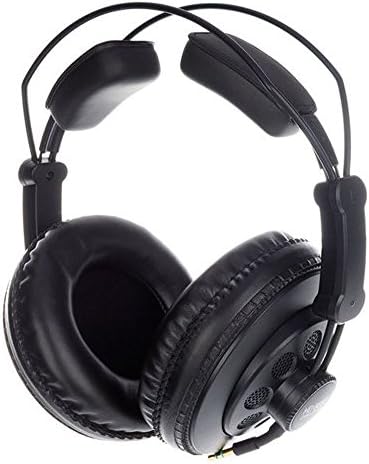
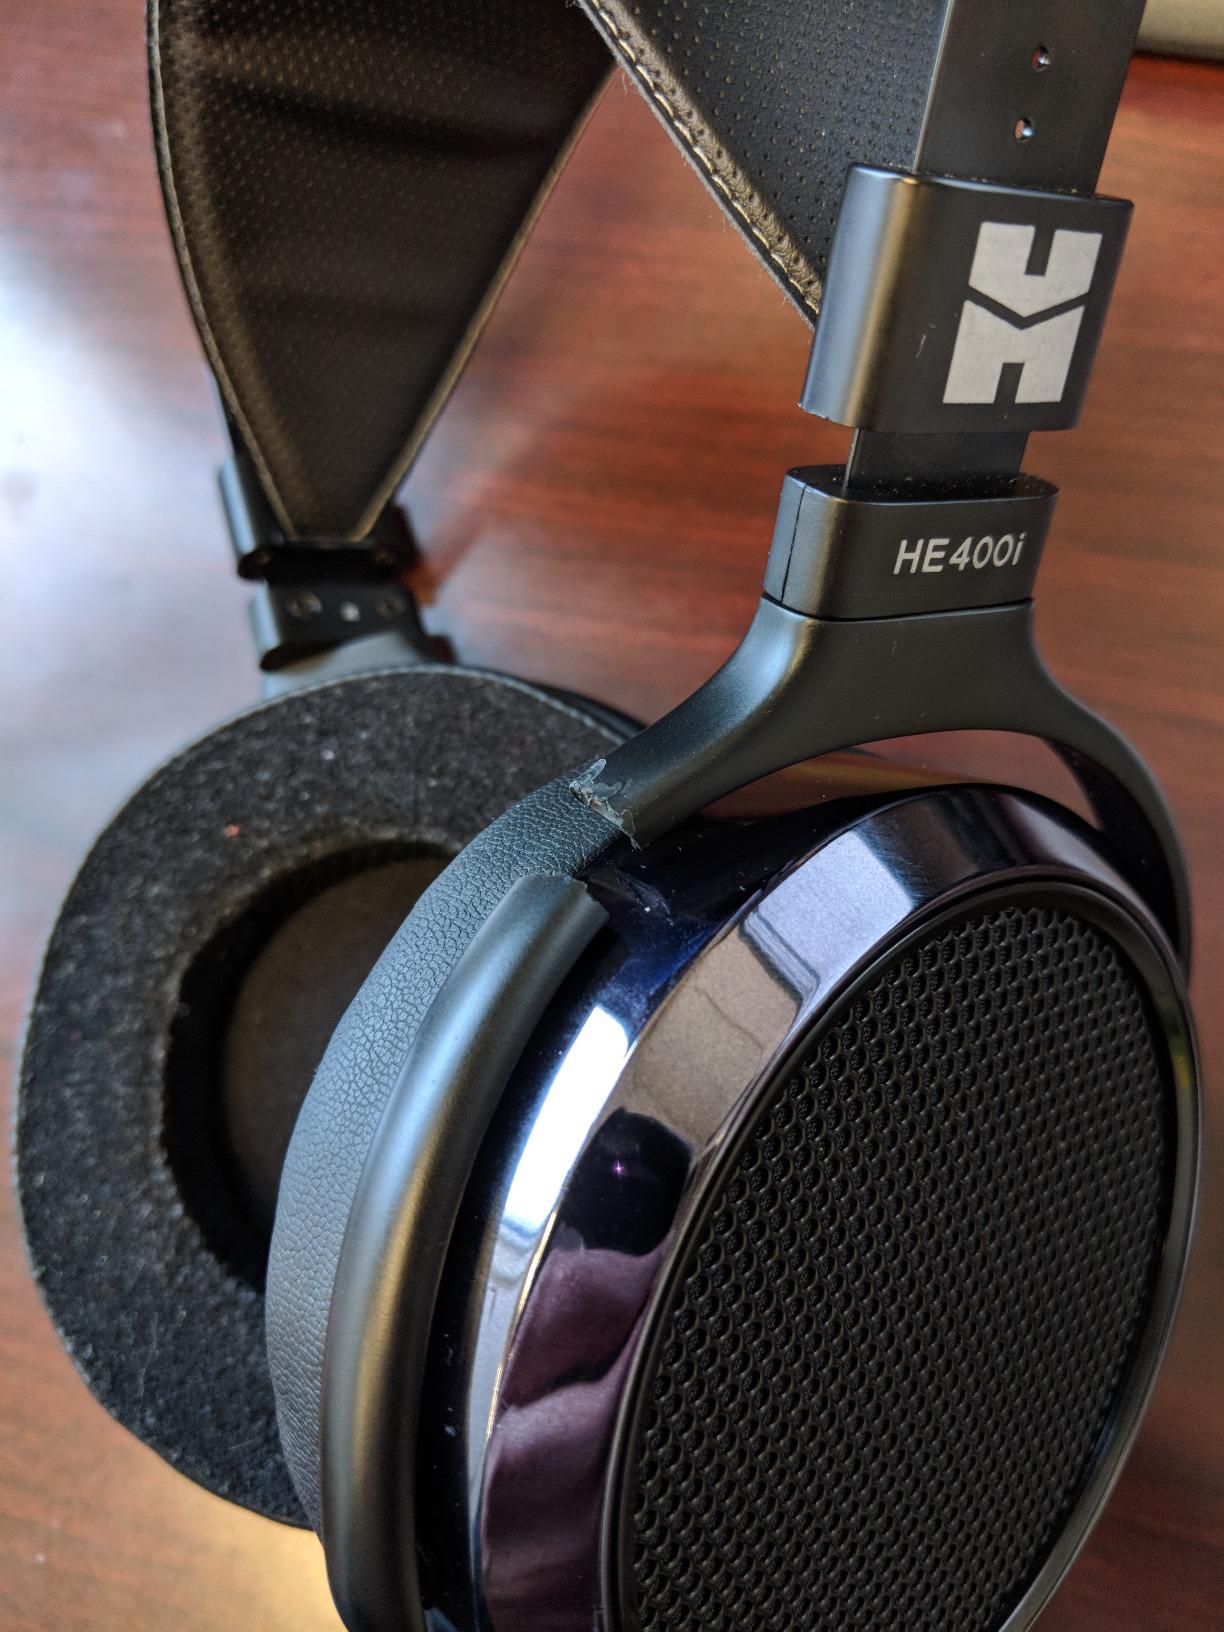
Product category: headphones
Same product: no